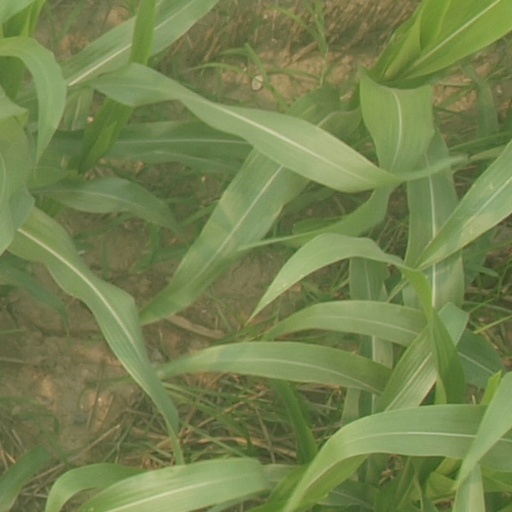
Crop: maize; corn